Malvern water

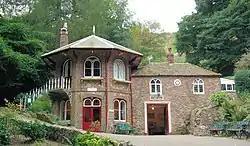
St. Ann's Well, Malvern, a popular café for walkers on the hills. The building on the right houses the spout from which the water surges into a basin.

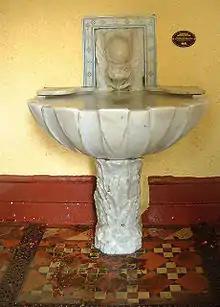
The spout at St Ann's Well

Malvern water is a natural spring water from the Malvern Hills on the border of the counties of Herefordshire and Worcestershire in England. The Hills consist of very hard granite and limestone rock. Fissures in the rock retain rain water, which slowly permeates through, escaping at the springs. The springs release an average of about 60 litres a minute and the flow has never been known to cease.